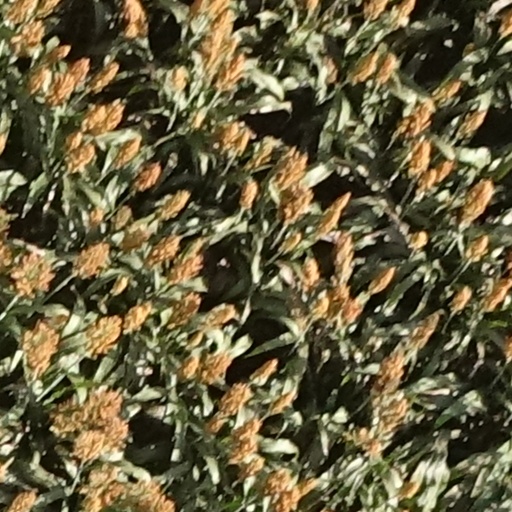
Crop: sorghum